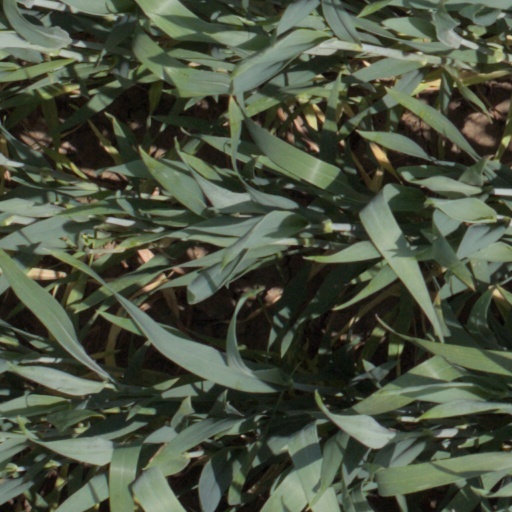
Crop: wheat